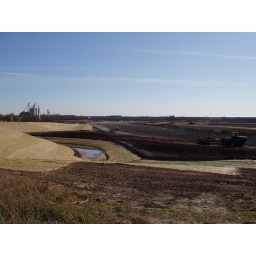
Grass, erosion control, and water channel on east side of plant. Base rock in place for RR.